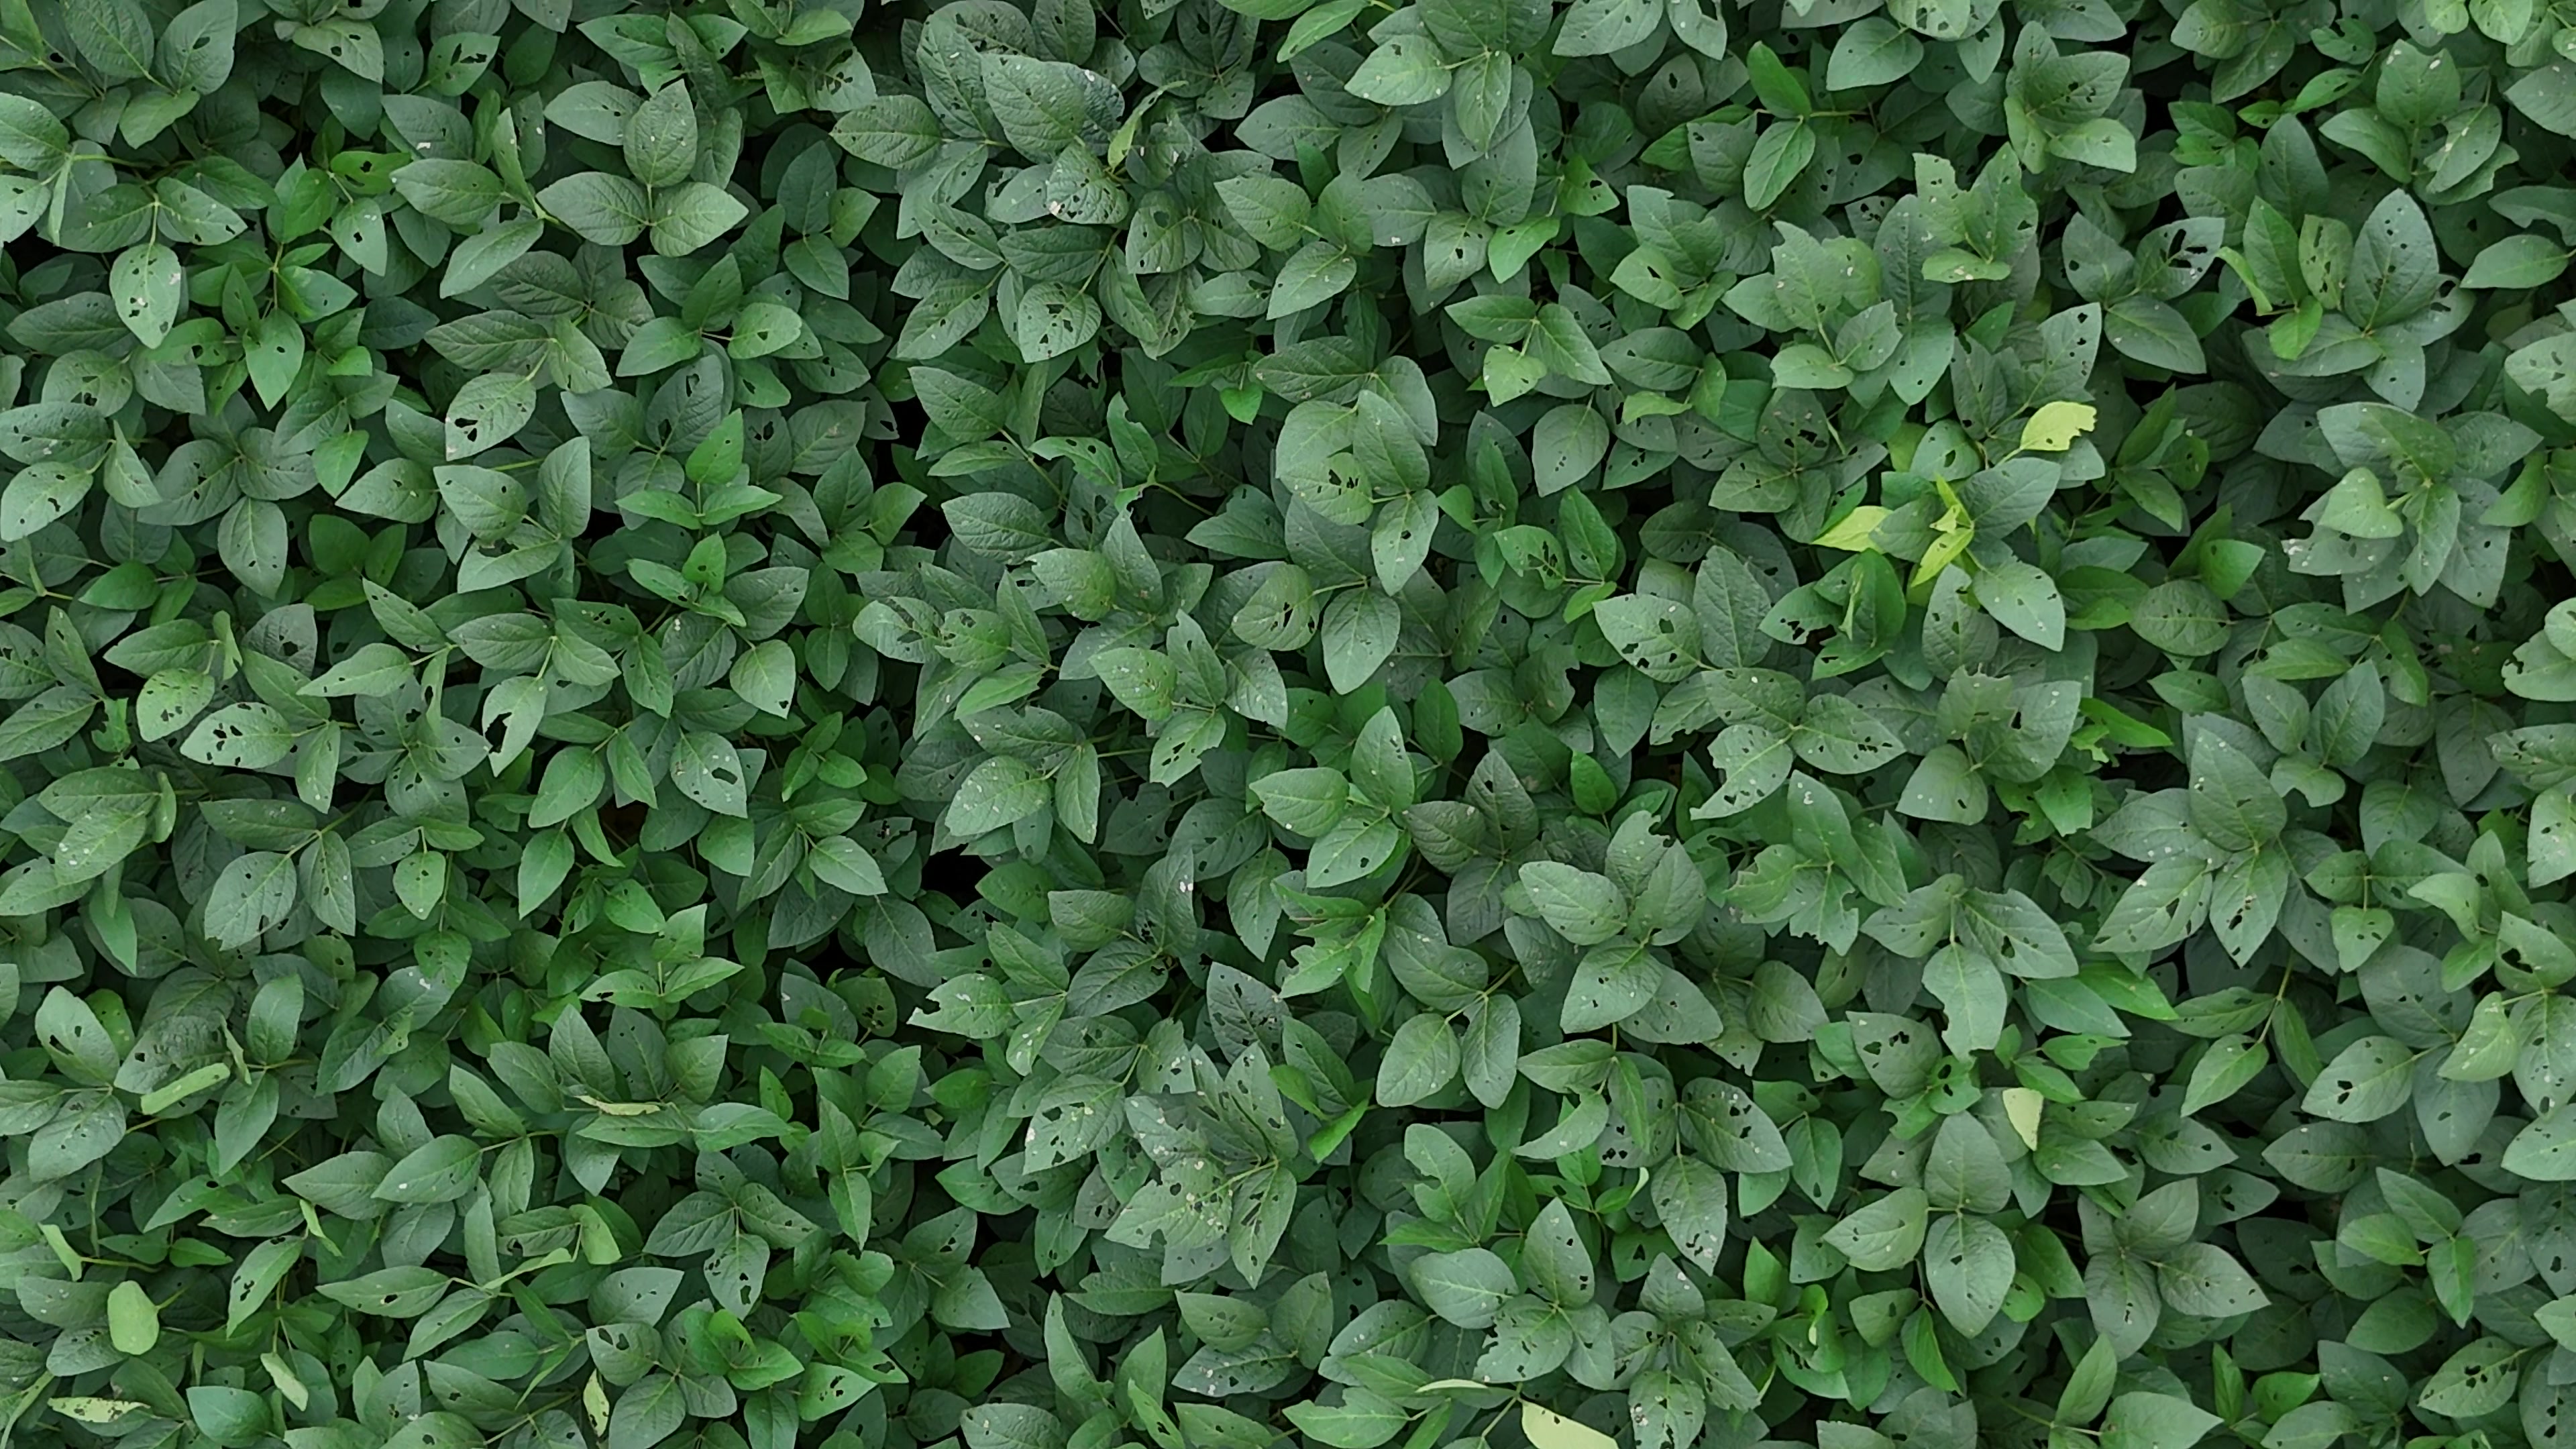
Label: Semilooper_Pest